Mandu (food)

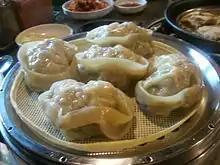
"Jjin-mandu" (steamed dumplings)

Mandu, or mandoo, are dumplings in Korean cuisine. "Mandu" can be steamed, boiled, pan-fried, or deep-fried. The styles also vary across regions in the Korean Peninsula. "Mandu" were long part of Korean royal court cuisine, but are now found in supermarkets, restaurants, and snack places such as "pojangmacha" and "bunsikjip" throughout South Korea.